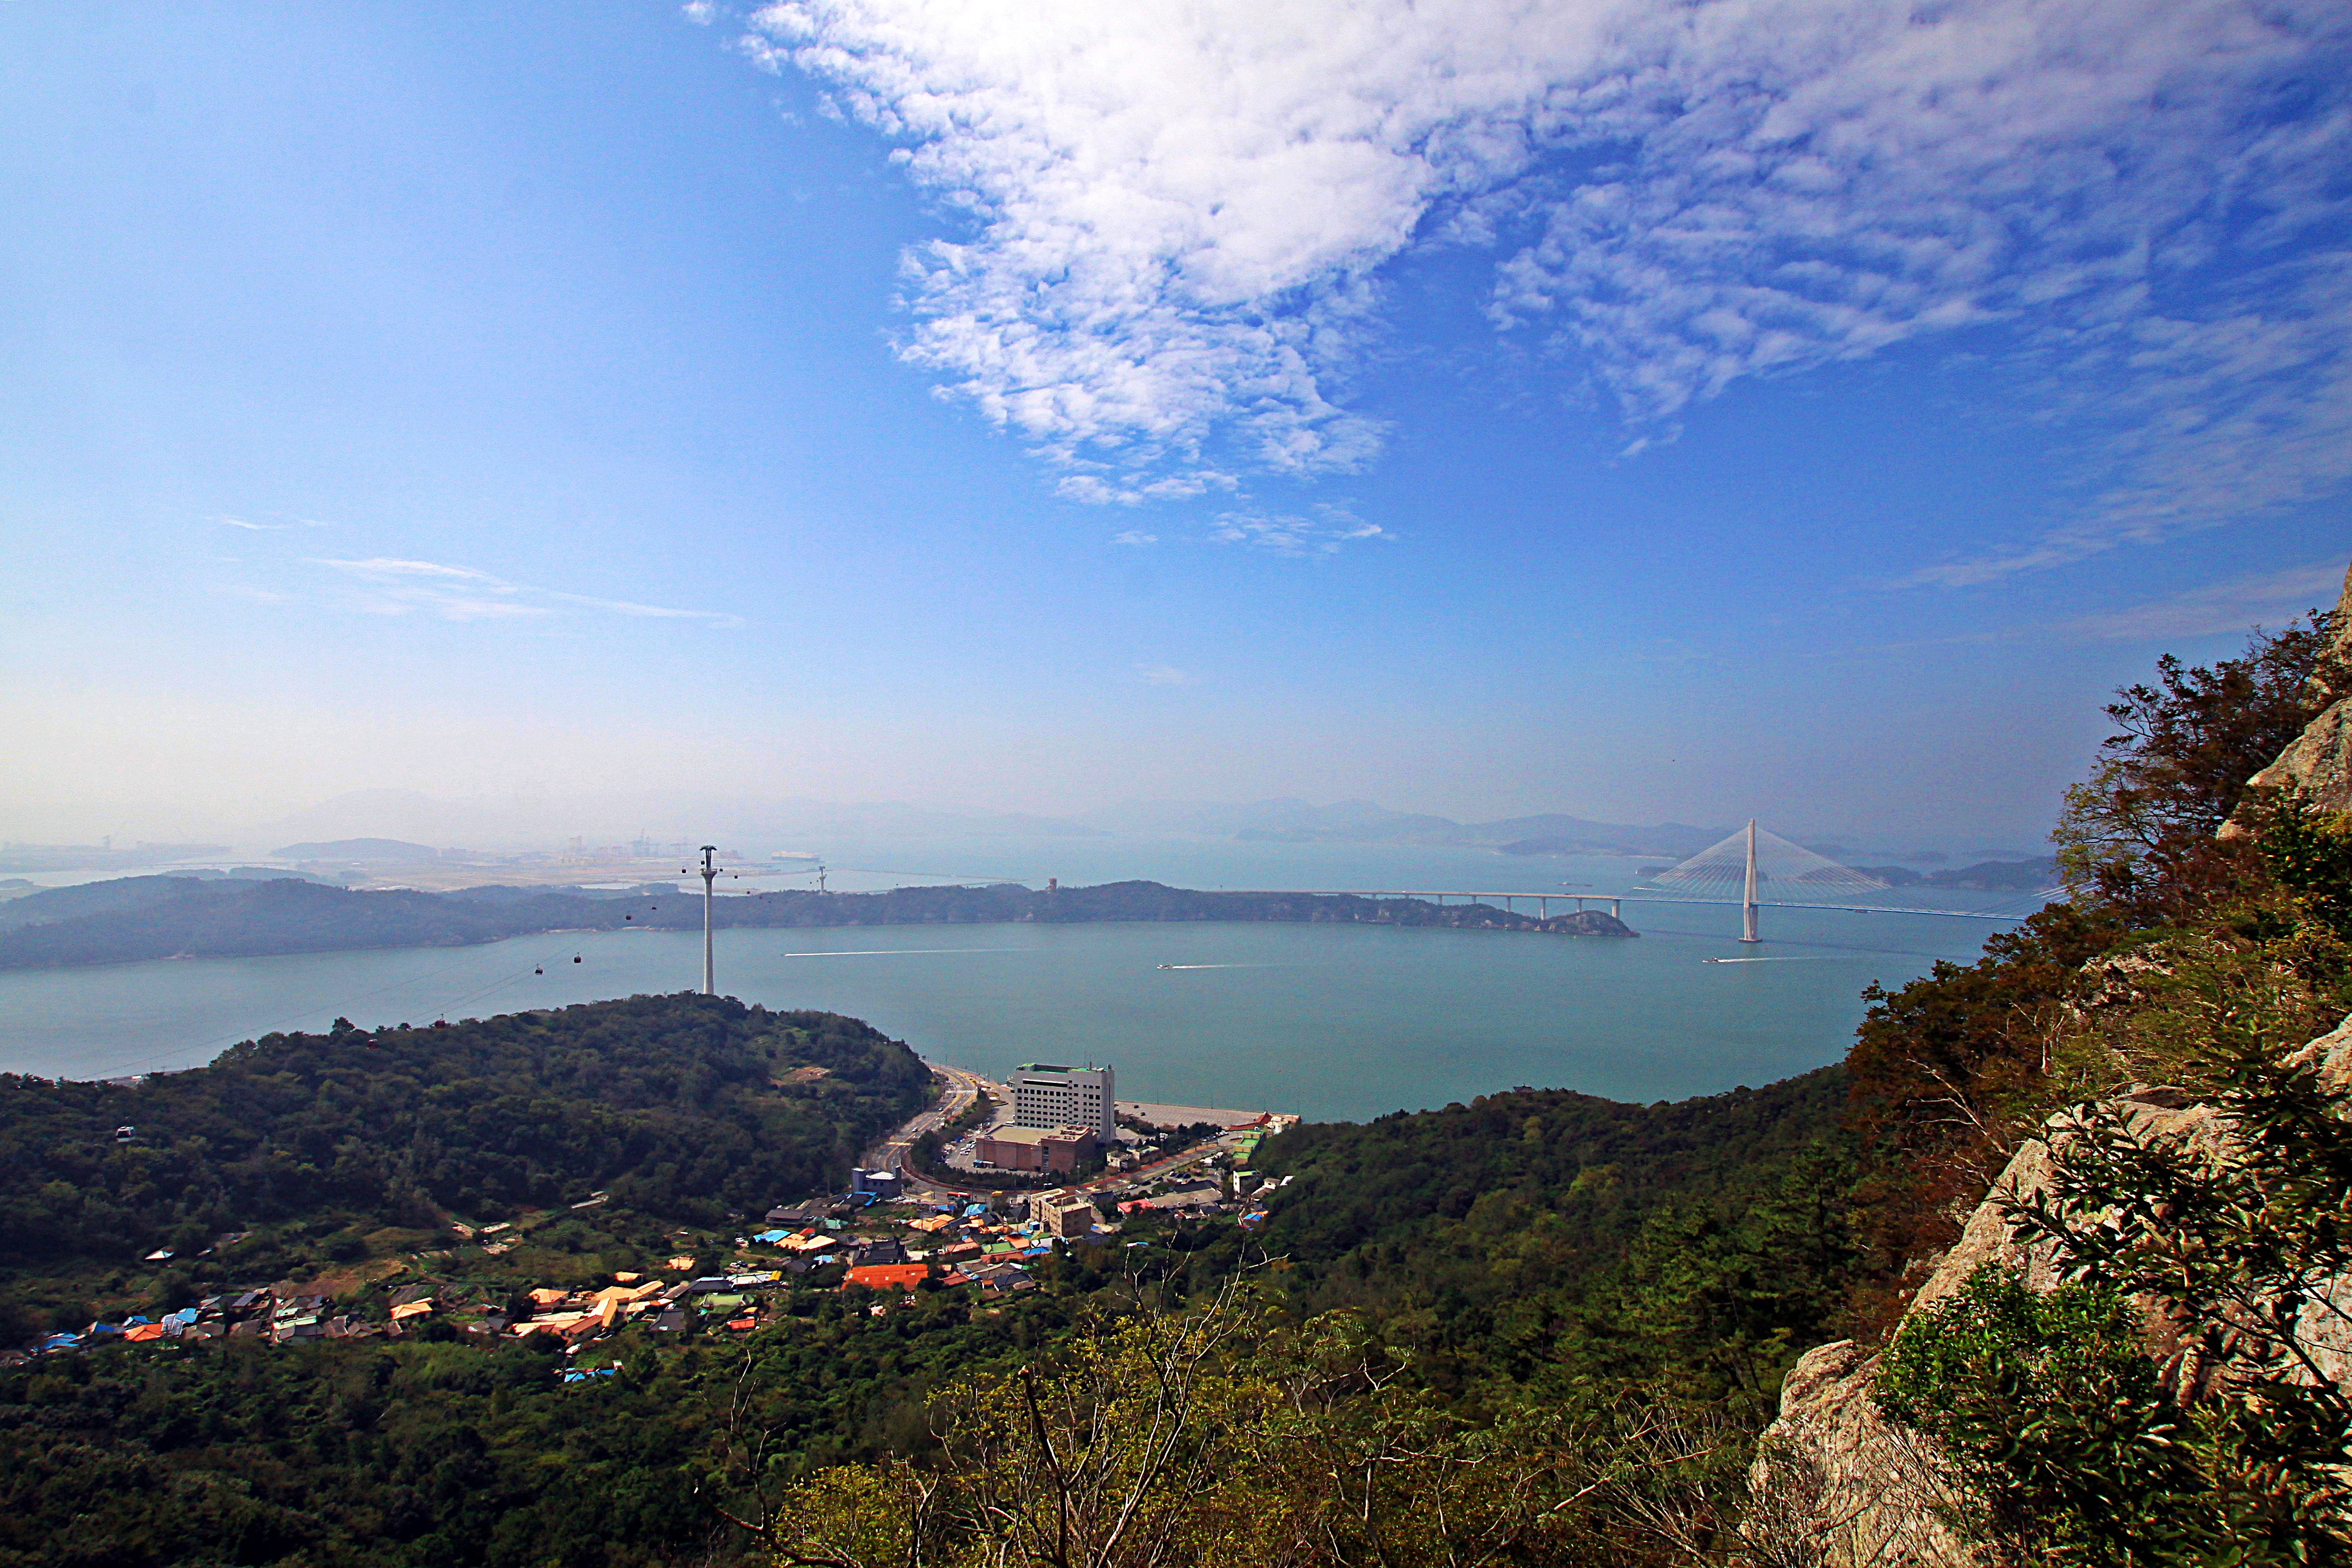
korea, sky, cloud, mountain, sea, hill, hill station, coast, town, horizon, mountain range, morning, tree, bay, ocean, city, photography, tourism, highland, headland, river, coastal and oceanic landforms, vacation, promontory, lake, mount scenery, panorama, road, evening, reservoir, meteorological phenomenon, ridge